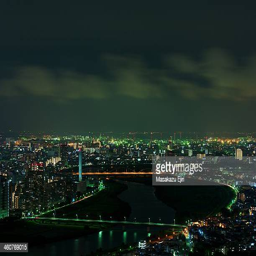
the night view of person